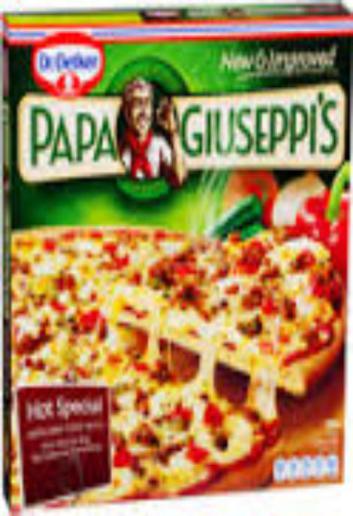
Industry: Food